Sake kasu

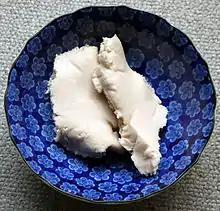
Sake kasu

Sake Kasu is used as a marinade for Japanese dishes based on fish, vegetables, and meat, and contributes an umami flavor to the dish. Sake kasu is also found in cosmetics and skincare products. Sake kasu is considered as a part of the Japanese “no waste” culture since the waste of the sake production is used in various ways. Mirin, a type of sweet Japanese sake, can also produce kasu called mirin kasu. Similar to sake kasu, mirin kasu can also be used as a healthy food ingredient.